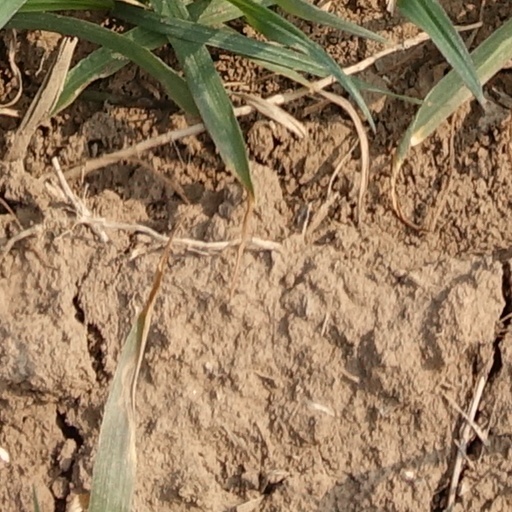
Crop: wheat